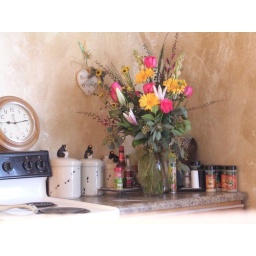
flowers in the kitchen